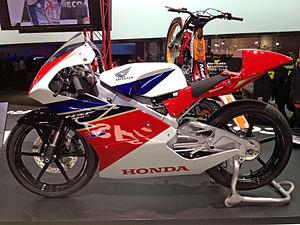
La Honda NSF250R est une moto de course conçue pour participer à la catégorie Moto3 du championnat du monde de vitesse moto.